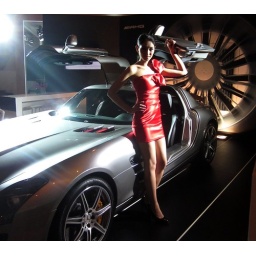
also a sls on display at the top marques exibit in shanghai , cool car and girl !